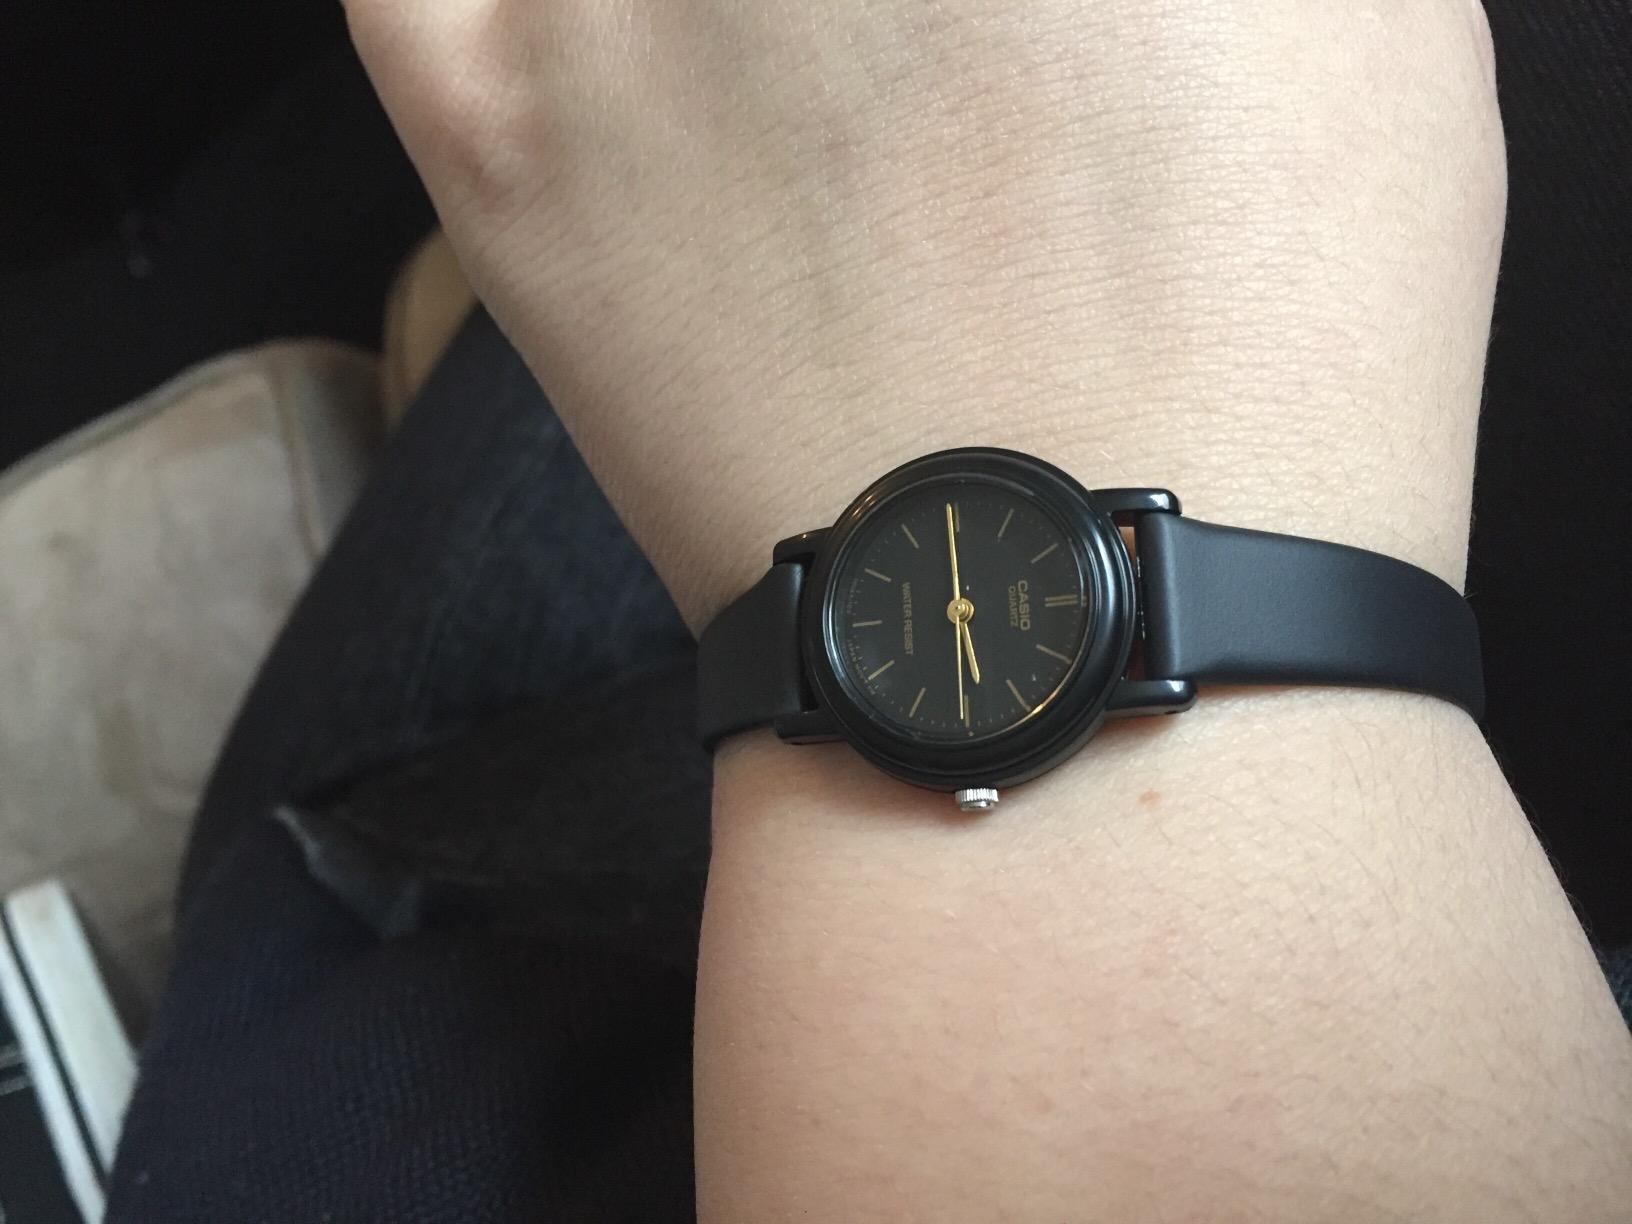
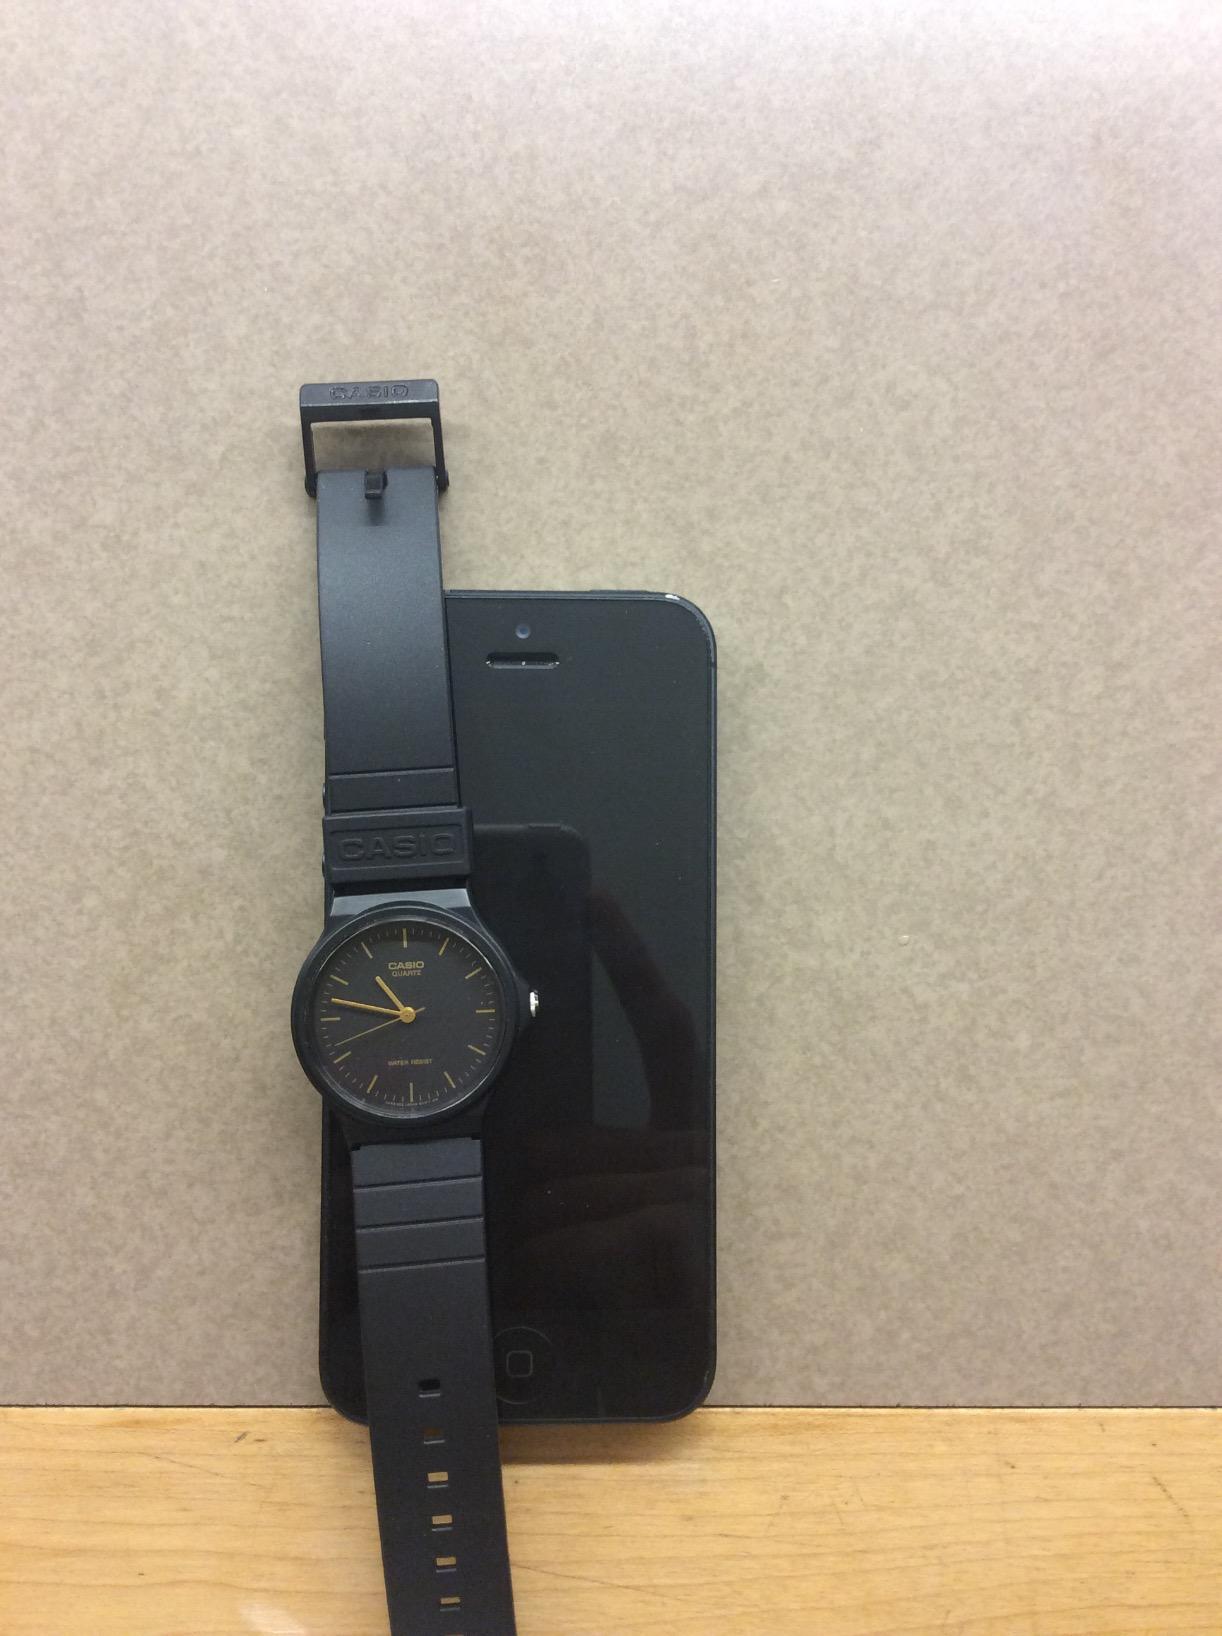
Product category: accessories_watch
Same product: no